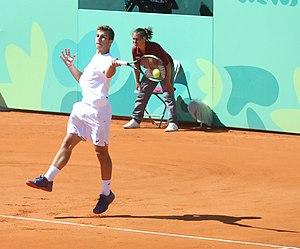
Hugo Gaston, né le 26 septembre 2000 à Toulouse, est un joueur de tennis français, professionnel depuis 2019.